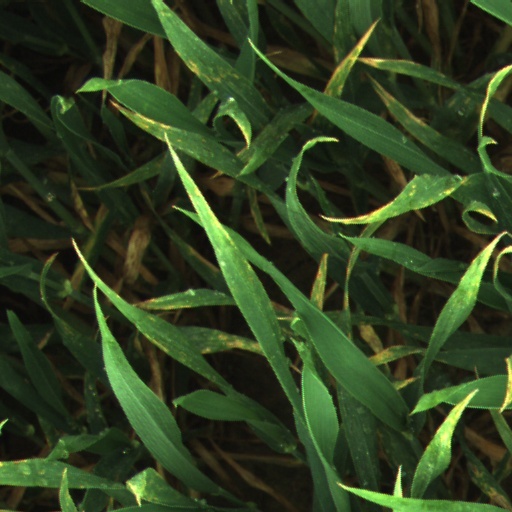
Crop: wheat